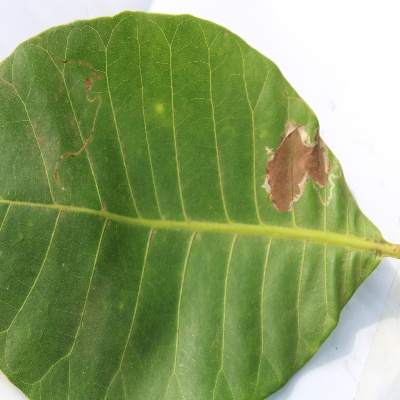
Crop: Cashew
Condition: leaf miner